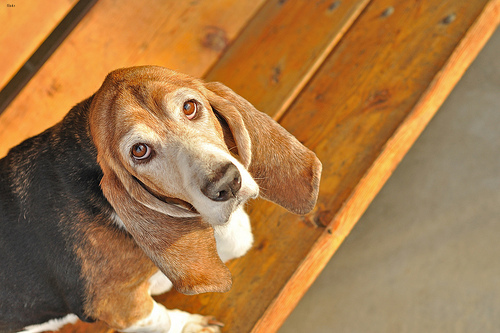
Breed: basset